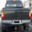
Label: pickup_truck